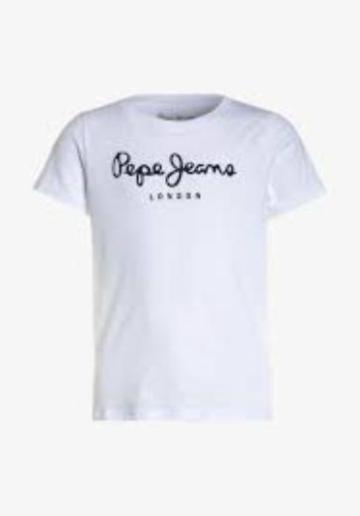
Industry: Clothes